Yoshikazu Taru

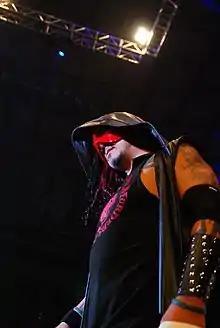
TARU in 2009

is a Japanese professional wrestler, better known simply as Taru (stylised in all capital letters). He is signed to Makai, while also working for Pro Wrestling Zero1 (Zero1) and All Japan Pro Wrestling (AJPW), where he is the leader of the Voodoo Murders. He also previously worked in Diamond Ring, Wrestle Association R (WAR) and Toryumon Japan, later known as Dragon Gate (DG).